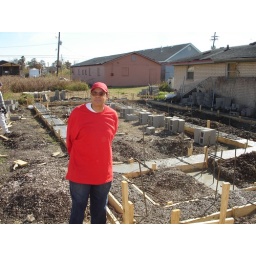
Linda standing in front of the foundation of her rebuilt home